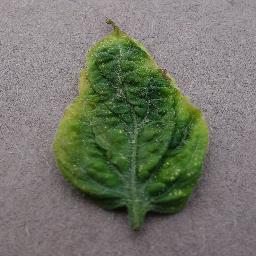
Label: Tomato___Tomato_Yellow_Leaf_Curl_Virus